Avenida Arequipa

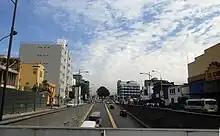
The avenue seen from Villarán Freyre bridge

Arequipa Avenue, formerly known as Leguía Avenue, is one of the main avenues of Lima, Peru. It extends from north to south in the districts of Lima, Lince, San Isidro and Miraflores along 52 blocks. It has a bike path located along its entire central berm.